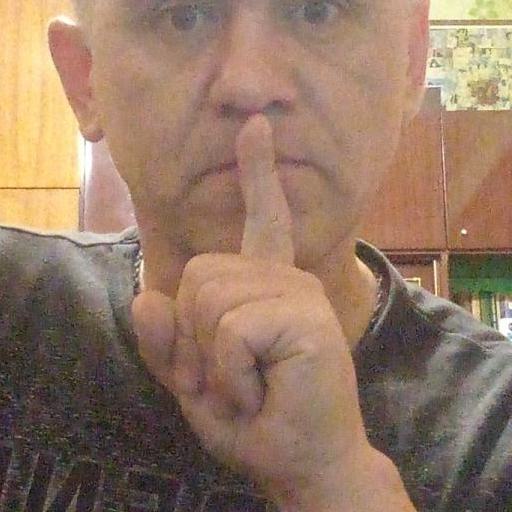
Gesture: mute